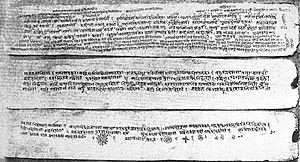
Extraits d'un manuscript du Kichaka-Vadha de Nitivarman (vers 1600)
Kichaka, nom sanskrit transcrit कीचक en devanagari et Kīcaka en IAST, parfois également transcrit Kîtchaka ou Kîchaka, désigne un personnage secondaire apparaissant dans le Livre de Virata, le quatrième chant du Mahabharata attribué à Vyasa.